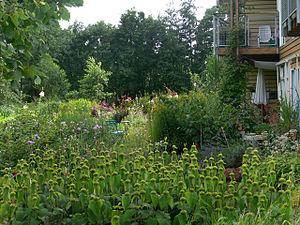
exemple de jardin fleuri d'un groupe d'habitants de l'écoquartier E.V.A. Lanxmeer (écoquartier construit près de la gare de Culemborg (Pays-Bas, sud-est d'Utrecht). C'est un projet semi-public d'environ 250 maisons écologiques (à vendre ou à louer en habitat social à loyer modéré), incluant aussi plusieurs immeubles de bureaux et d'une ferme urbaine. Le projet est basé sur la participation constante de représentants des habitants et de leur association (BEL). Il vise une implantation soutenable à faible empreinte écologique et fortes mesures compensatoires et conservatoires, combinant dans l'espace des constructions bioclimatiques, des chemins non imperméabilisés, des bassins de lagunage naturel et de rétention d'eau, un réseau écologique d'espaces verts interconnectés, des techniques douces et intégrée d'épuration et de valorisation et recyclage des déchets (eaux usées) / système énergétique, de manière à augmenter le bien-être des habitants de ce quartier urbain. La zone est écologiquement vulnérable (champ captant et zone de rétention de l'eau). La permaculture et une approche d'architecture organique ont guidé les concepteurs pour les jardins et la ferme notamment. Une petite installation de biogaz traite les eaux grises et les déchets organiques. Un réseau de chaleur alimente le quartier en plus des panneaux solaires thermiques. Certaines maisons sont construites dans des serres horticoles froides. En 2009, un bâtiment semi-public (le «Centre EVA) n'a pas encore été construit faute de soutien de la mairie et quelques maisons doivent encore être construites."
EVA lanxmeer est le nom d'un écoquartier construit de 1994 à 2009 dans la ville de Culembourg aux Pays-Bas.
La notion de jardin écologique désigne divers types de jardins, publics ou privés, éventuellement jardins communautaires ou associatifs, ayant en commun d'être conçus, gérés, organisés et cultivés de manière à aussi restaurer et protéger la biodiversité et les équilibres écologiques.